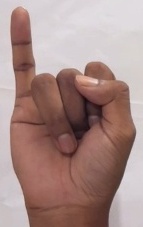
ASL sign: I